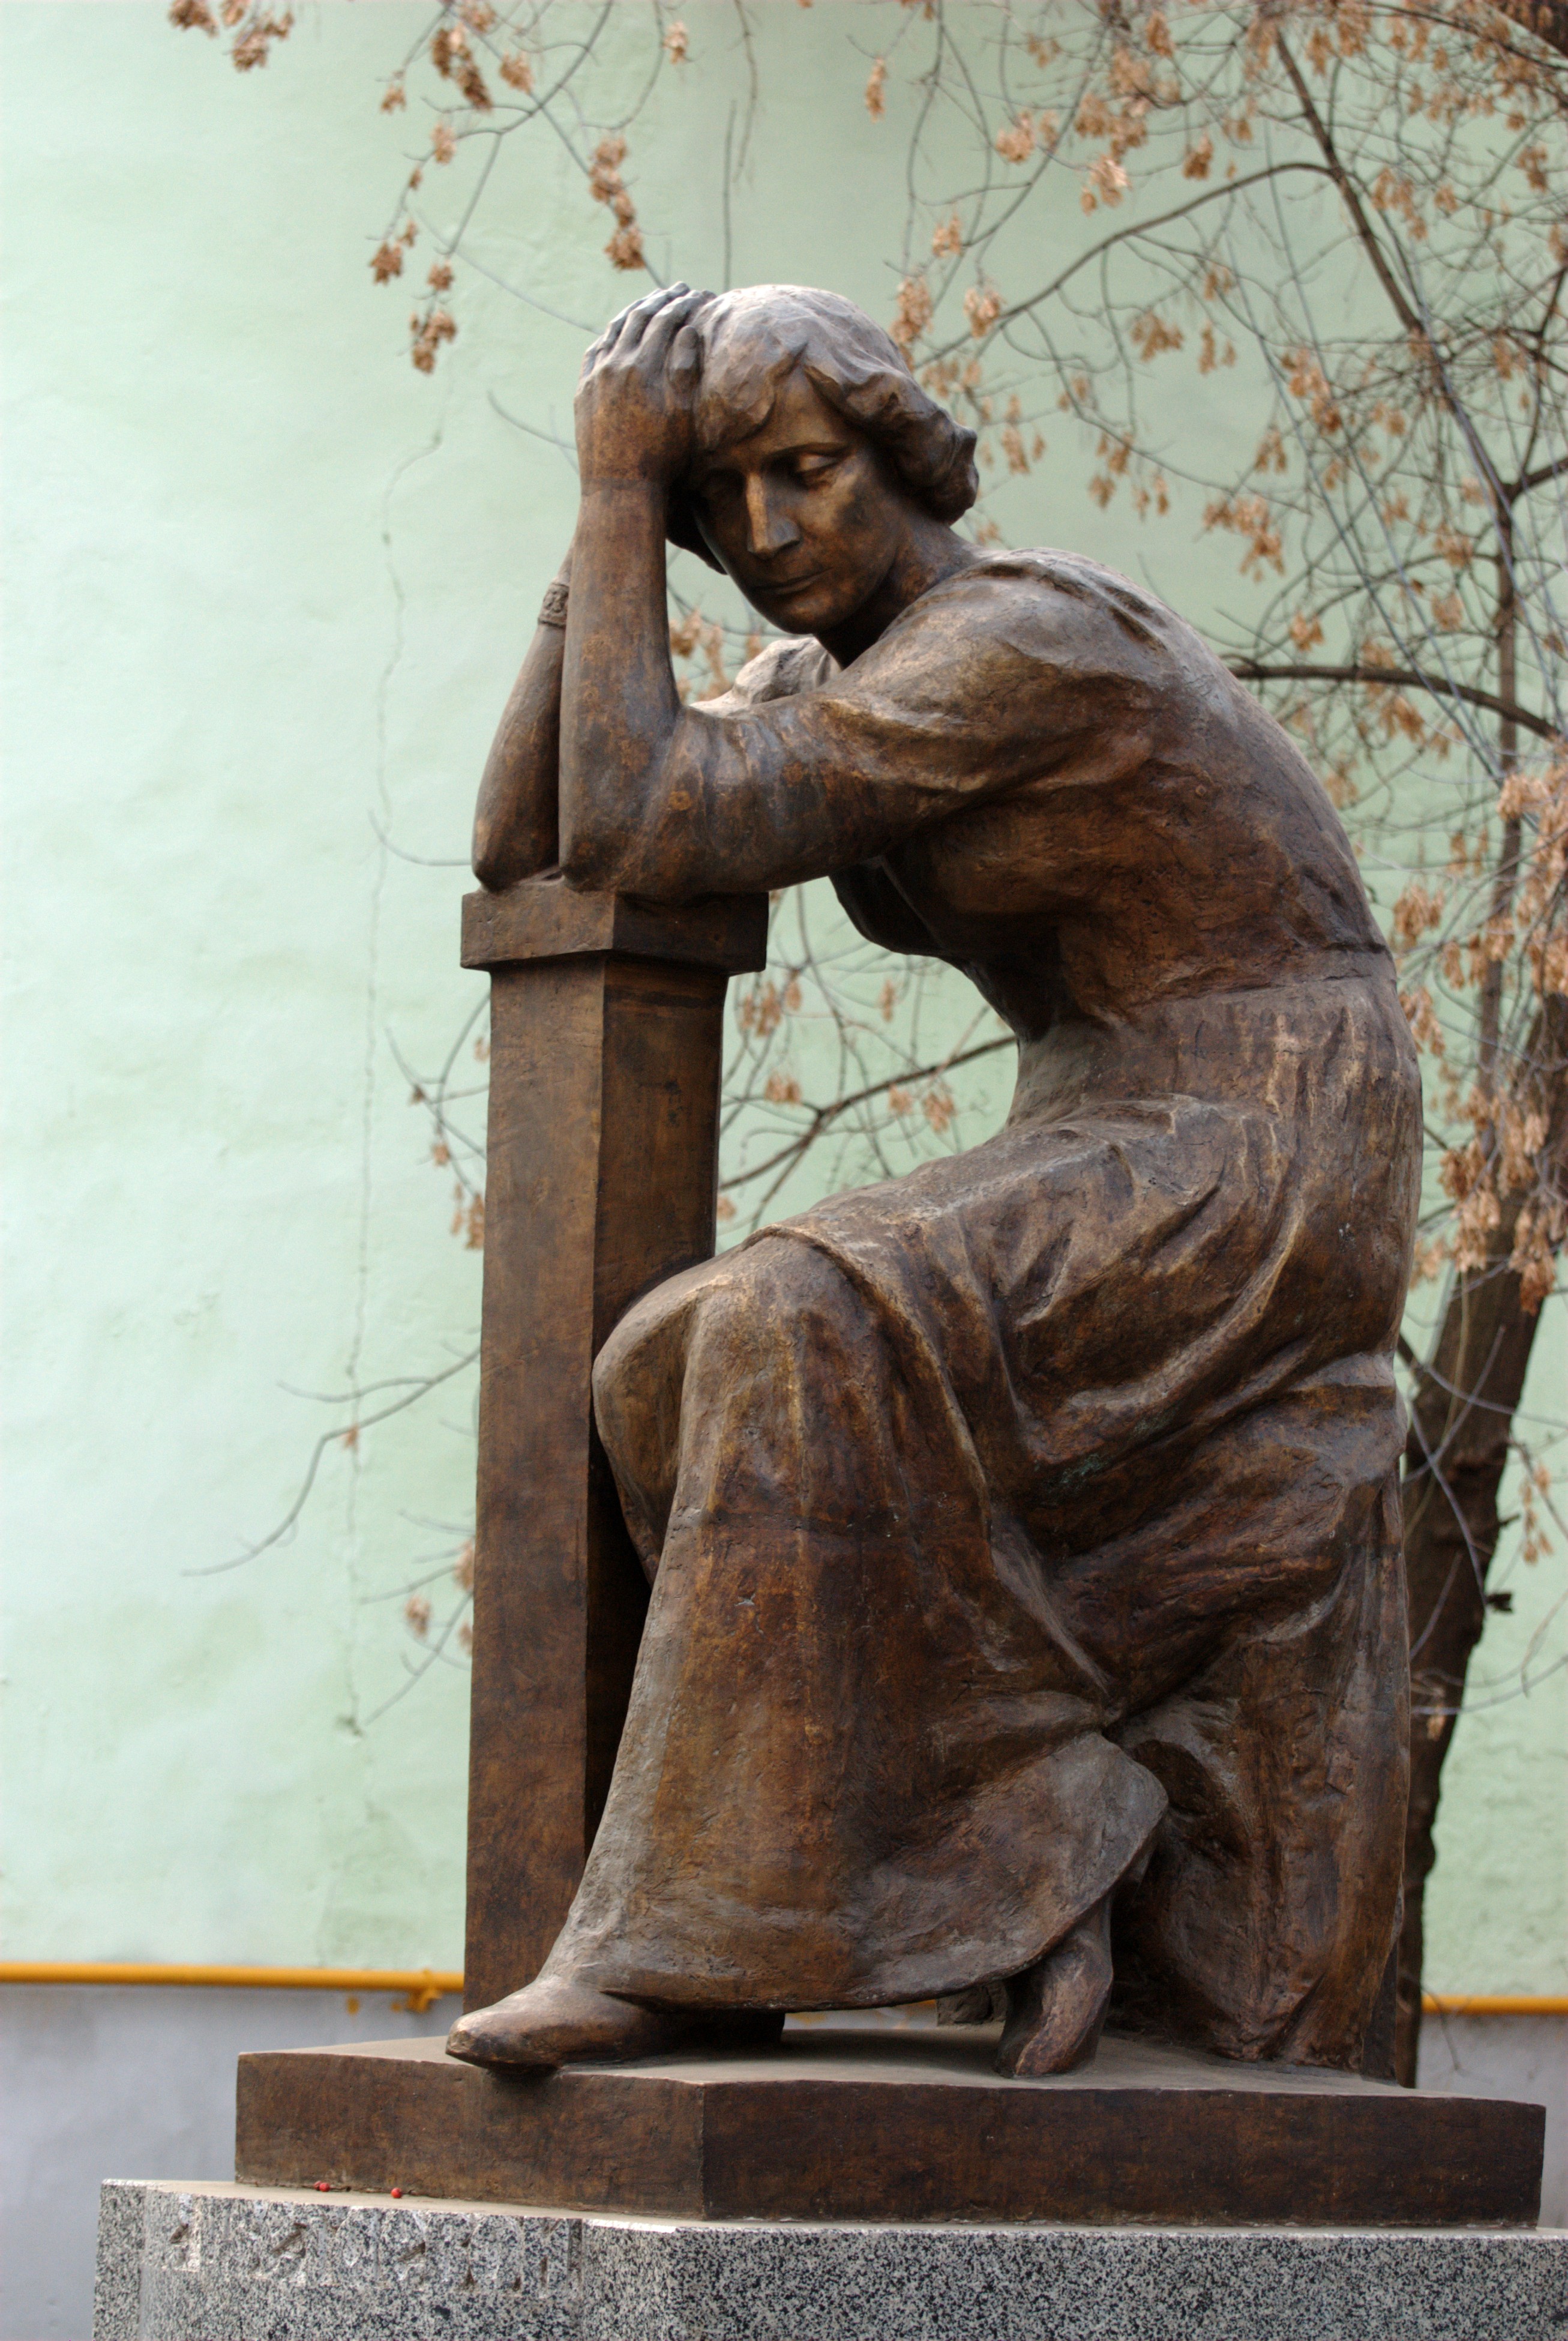
monument, statue, nikon, sculpture, art, temple, bronze, moscow, carving, russia, d80, moskau, platinumphoto, nikond80, moscou, concordians, mythology, stone carving, bronze sculpture, ancient history